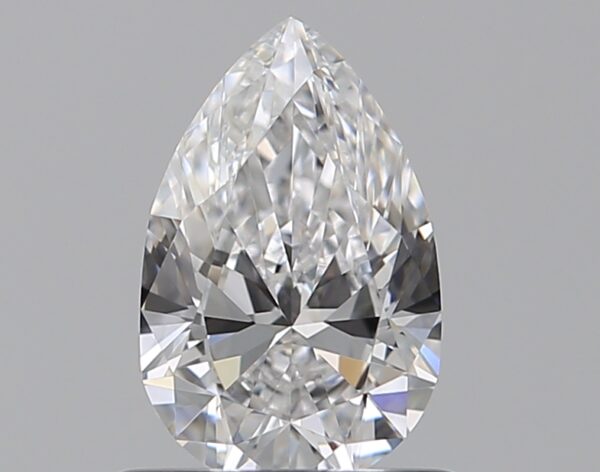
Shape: pear
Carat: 0.7
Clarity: VVS2
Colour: D
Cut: EX
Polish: EX
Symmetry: VG
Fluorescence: N
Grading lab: GIA
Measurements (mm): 7.54 x 4.82 x 2.99